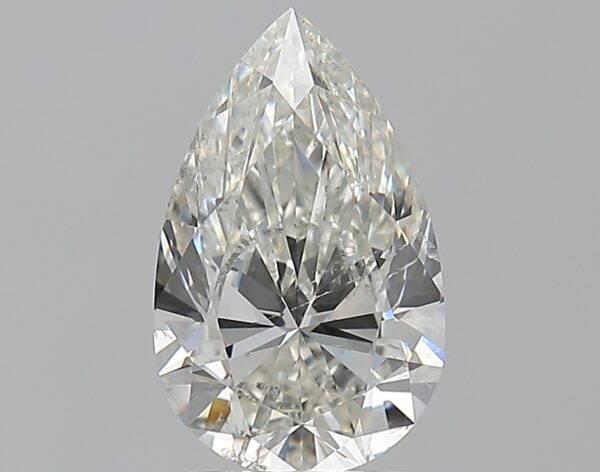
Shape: pear
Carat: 2.01
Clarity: SI2
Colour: I
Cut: EX
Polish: EX
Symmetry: EX
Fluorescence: N
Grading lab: GIA
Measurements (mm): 11.16 x 6.92 x 4.23